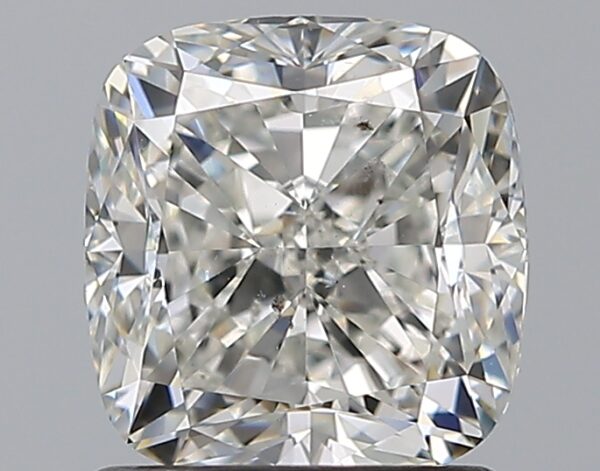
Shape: cushion
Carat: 1.5
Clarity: SI1
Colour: H
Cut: GD
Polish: EX
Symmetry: VG
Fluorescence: N
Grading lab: GIA
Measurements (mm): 6.35 x 6.05 x 4.46